Everett P. Pope

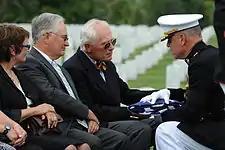
Pope's two sons accept a folded flag during their father's burial ceremony at Arlington National Cemetery.

On September 20, 1944, Captain Pope and his company set out to storm Hill 100, the steep and barren coral southern slope of a long ridge that the Japanese dubbed "East Mountain" as it sat to the east of the center of Bloodynose ridge. Initially, the Marines had the support of two M4 Sherman tanks, but on the approach to Hill 100 both of them slipped off of the sides of a narrow causeway, immobilizing them. Miraculously, although this narrow causeway was a prime target for the Japanese, all of Captain Pope's men managed to run across it without sustaining any casualties. Heavy fire from adjacent ridges across Horseshoe Valley to the West and Southwest plagued the Marines at the base of the hill and continued to do so as they made their steady ascent. Upon reaching the peak of Hill 100 and sustaining over 60 casualties in the process, the Marines realized that their maps were wrong and that "hill" 100 was actually a very long and narrow ridge with high ground and Japanese positions several yards to their north. From almost point-blank range, Japanese mortars and field guns opened up on them from atop the ridge as well as from the adjacent peaks and hills in the surrounding area. Pope and his men took Hill 100 at dusk after hours of bloody fighting that nearly annihilated the group.